YIG sphere

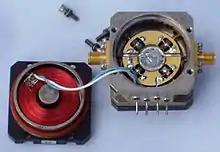
YIG filter partially disassembled. The electromagnet is on the left. The module with YIG sphere and input and output coils is on the right.

Yttrium iron garnet spheres (YIG spheres) serve as magnetically tunable filters and resonators for microwave frequencies. YIG filters are used for their high Q factors, typically between 100 and 200. A sphere made from a single crystal of synthetic yttrium iron garnet acts as a resonator.